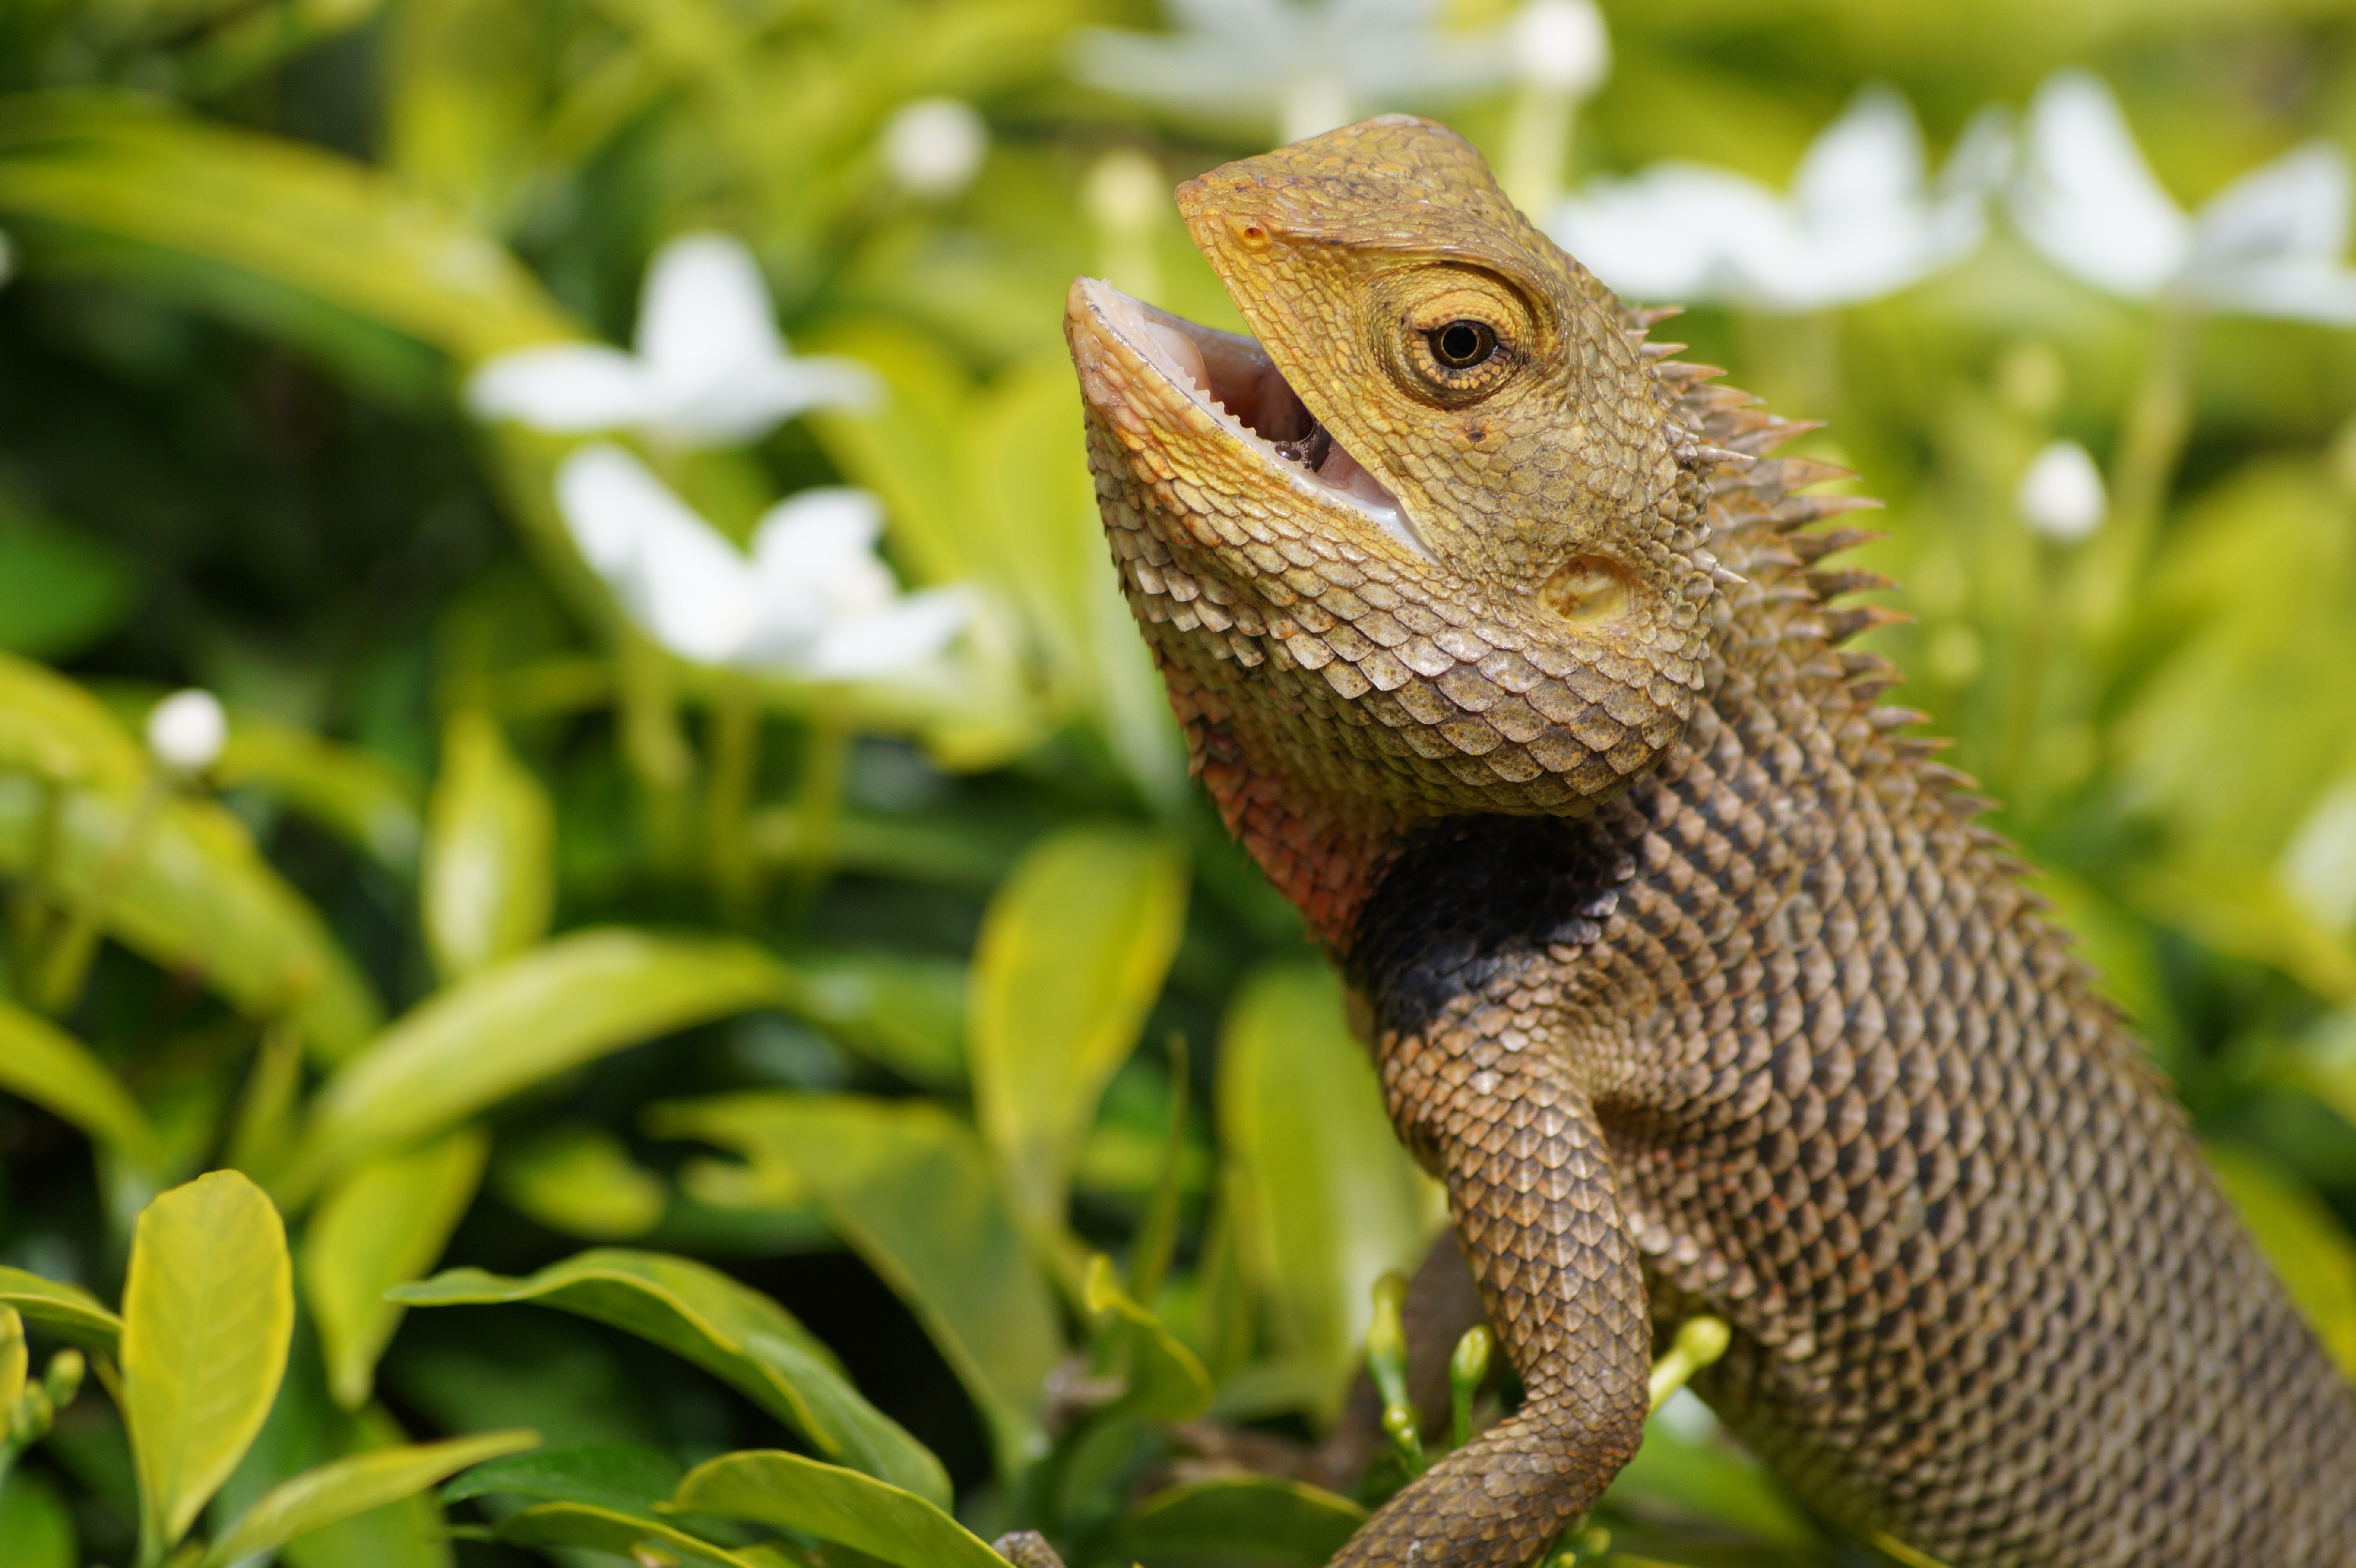
animal, wildlife, wild, reptile, iguana, fauna, lizard, chameleon, vertebrate, species, iguania, lacerta, agamidae, scaled reptile, lacertidae, african chameleon